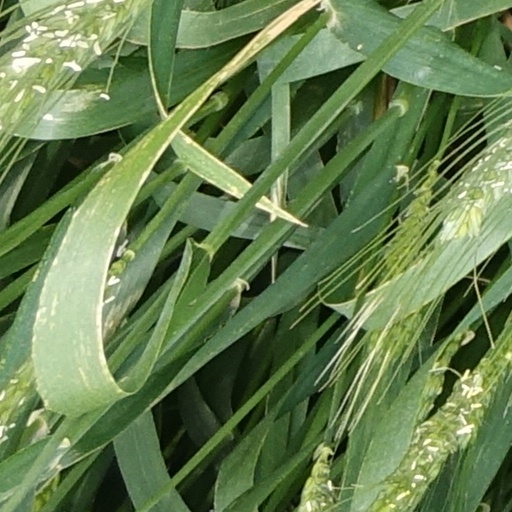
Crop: wheat